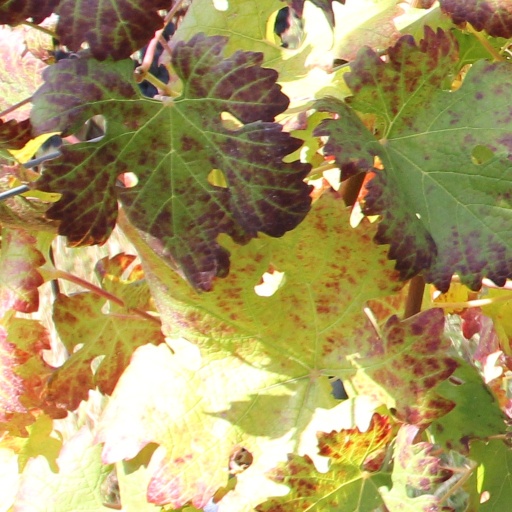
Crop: grape